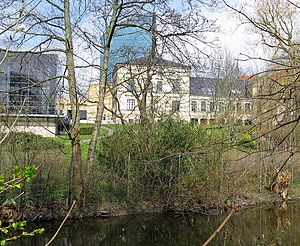
Ceres (bryggeri)
Ceresbryggeriet i Aarhus 2008, set fra Aarhus Å; I baggrunden højhuset Prismet
Ceresbryggeriet i Århus, set fra Århus Å; I baggrunden højhuset Prismet
Ceres var et dansk bryggeri beliggende centralt i Aarhus. Det blev grundlagt i 1856 og er opkaldt efter den romerske gudinde for korn og frugtbarhed Ceres. Bryggeriet stoppede brygningen i november 2008.